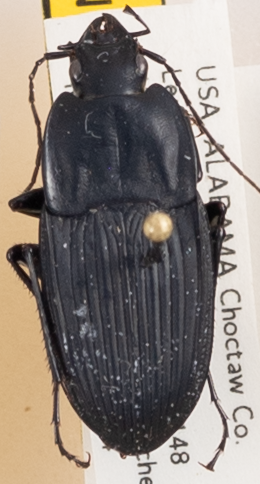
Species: Dicaelus furvus furvus
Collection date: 2018-04-24
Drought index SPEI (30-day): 1.184
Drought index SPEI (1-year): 1.25
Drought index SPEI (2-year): -0.044